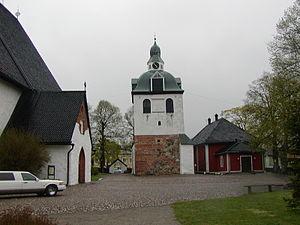
La cathédrale de Porvoo en Finlande est une église luthérienne située à Porvoo.